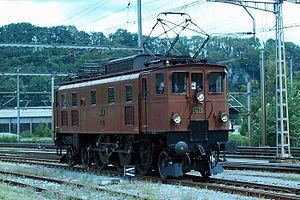
Les Ae 3/6ᴵᴵ sont des locomotives électriques des chemins de fer fédéraux suisses, entrées en service entre 1924 et 1926, et retirées entre 1965 et 1977.
Matériel moteur des CFF : locomotives, locotracteurs et automotrices en service aux Chemins de fer fédéraux suisses.
La Fondation pour le patrimoine historique des CFF ou CFF Historic, appelée en allemand Stiftung Historisches Erbe der SBB ou plus simplement SBB Historic, est une fondation. L'établissement principal se trouve à Windisch, en Suisse.